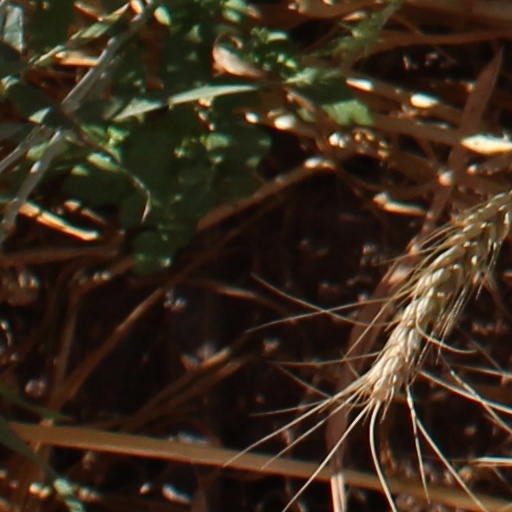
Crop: wheat